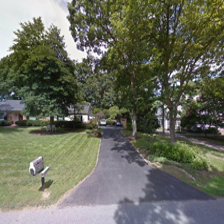
Label: streetView